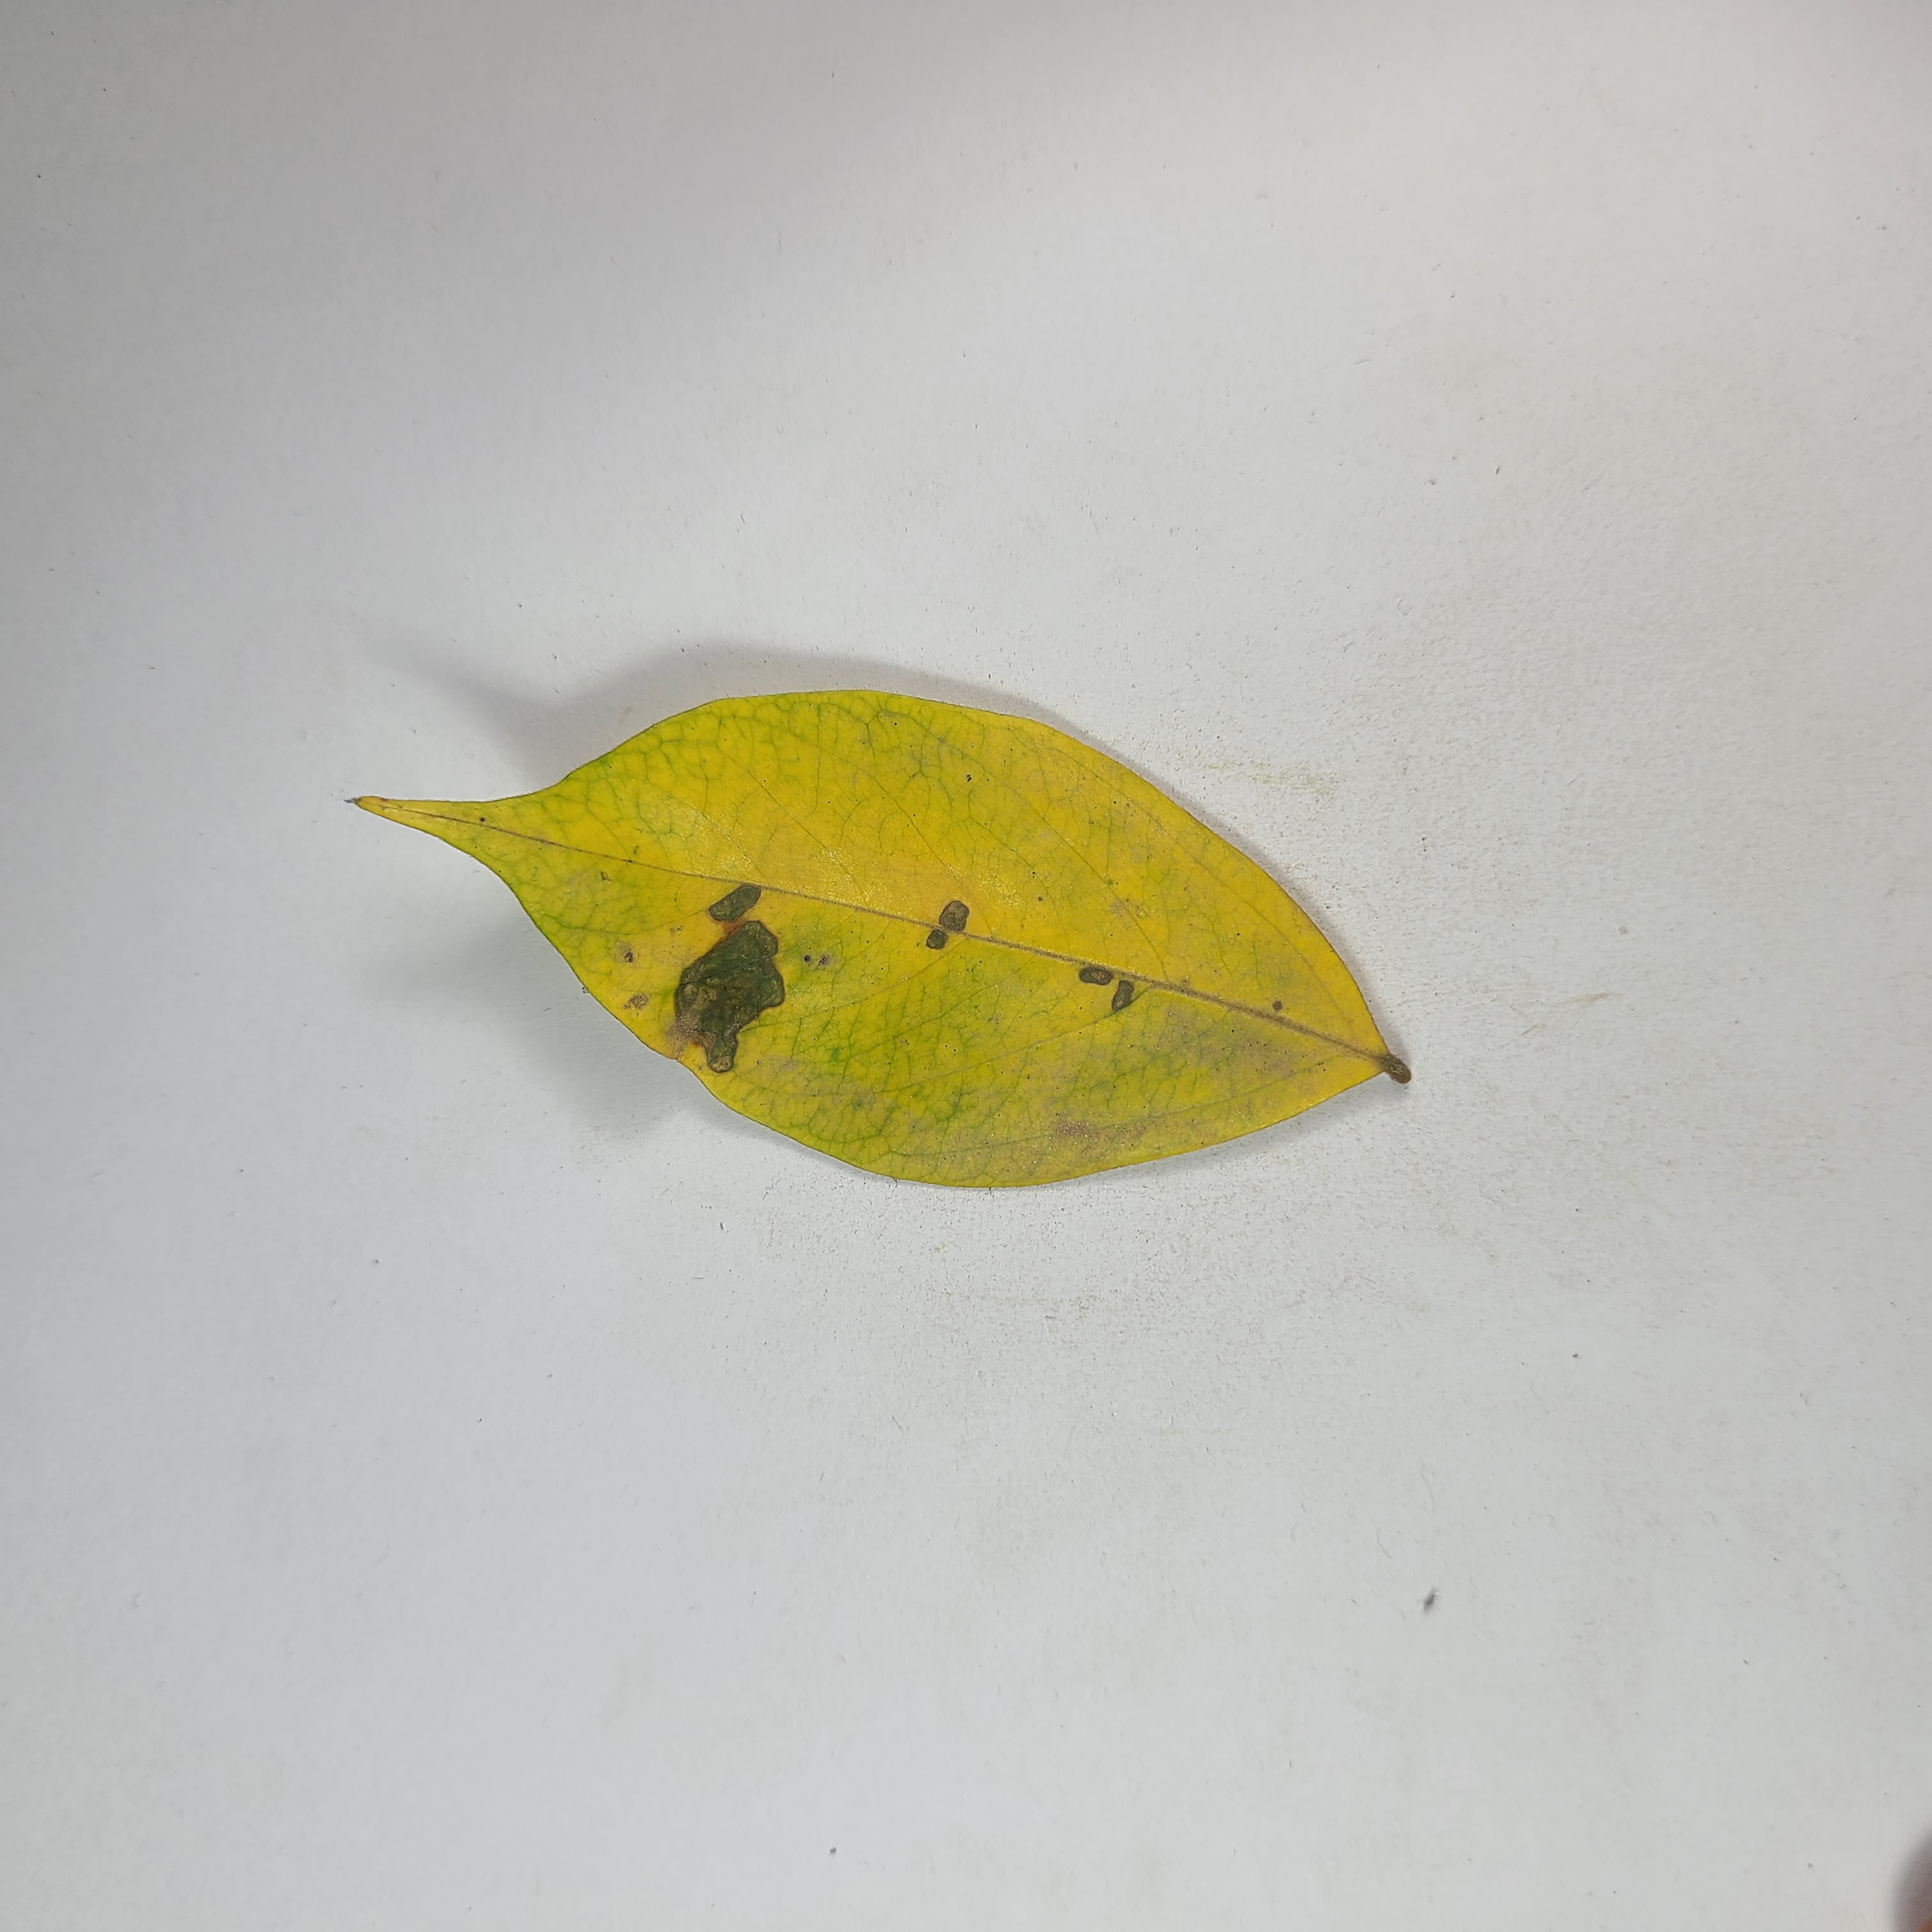
Label: Yellow Leaves